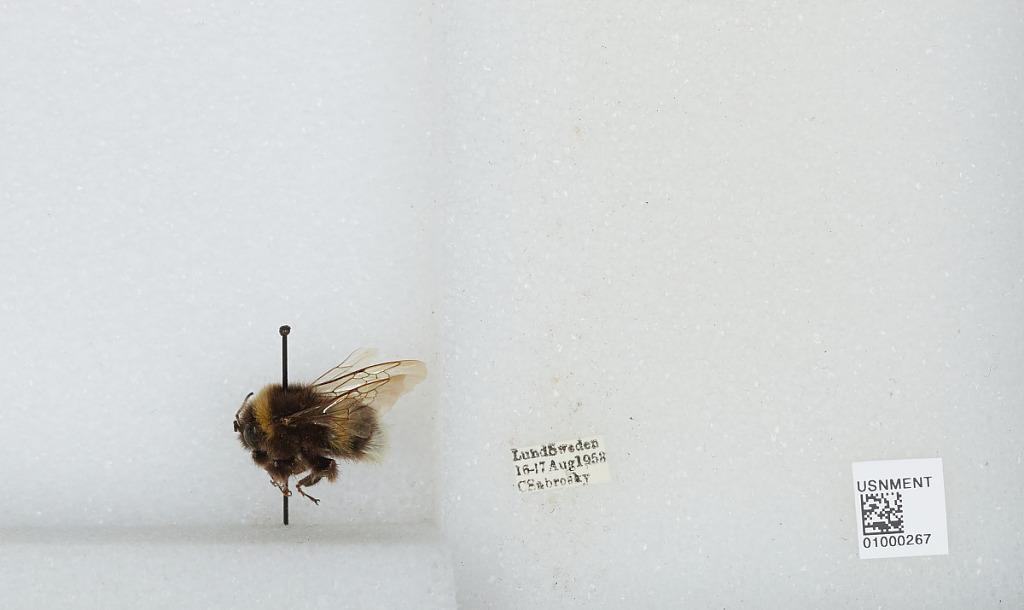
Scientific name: Bombus (Bombus) lucorum (Linnaeus)
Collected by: C. Sabrosky
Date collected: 1958-8-16
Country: Sweden
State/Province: Skåne
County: Lund
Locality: Lund
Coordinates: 55.7039, 13.195